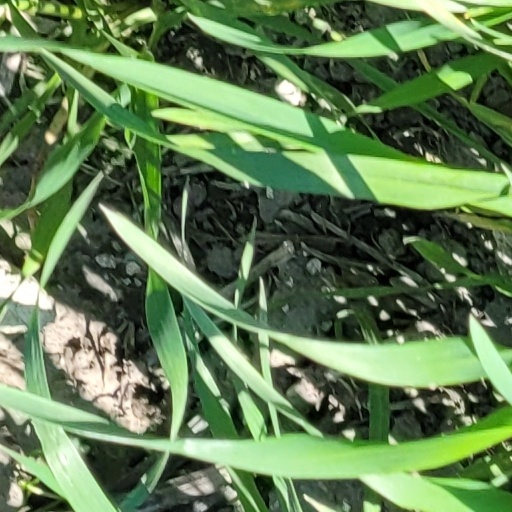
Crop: wheat